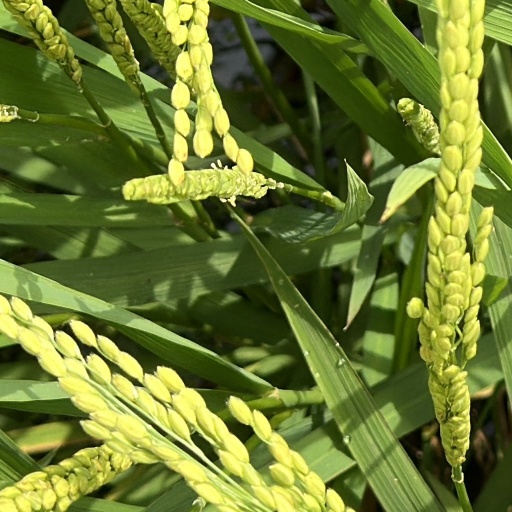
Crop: rice